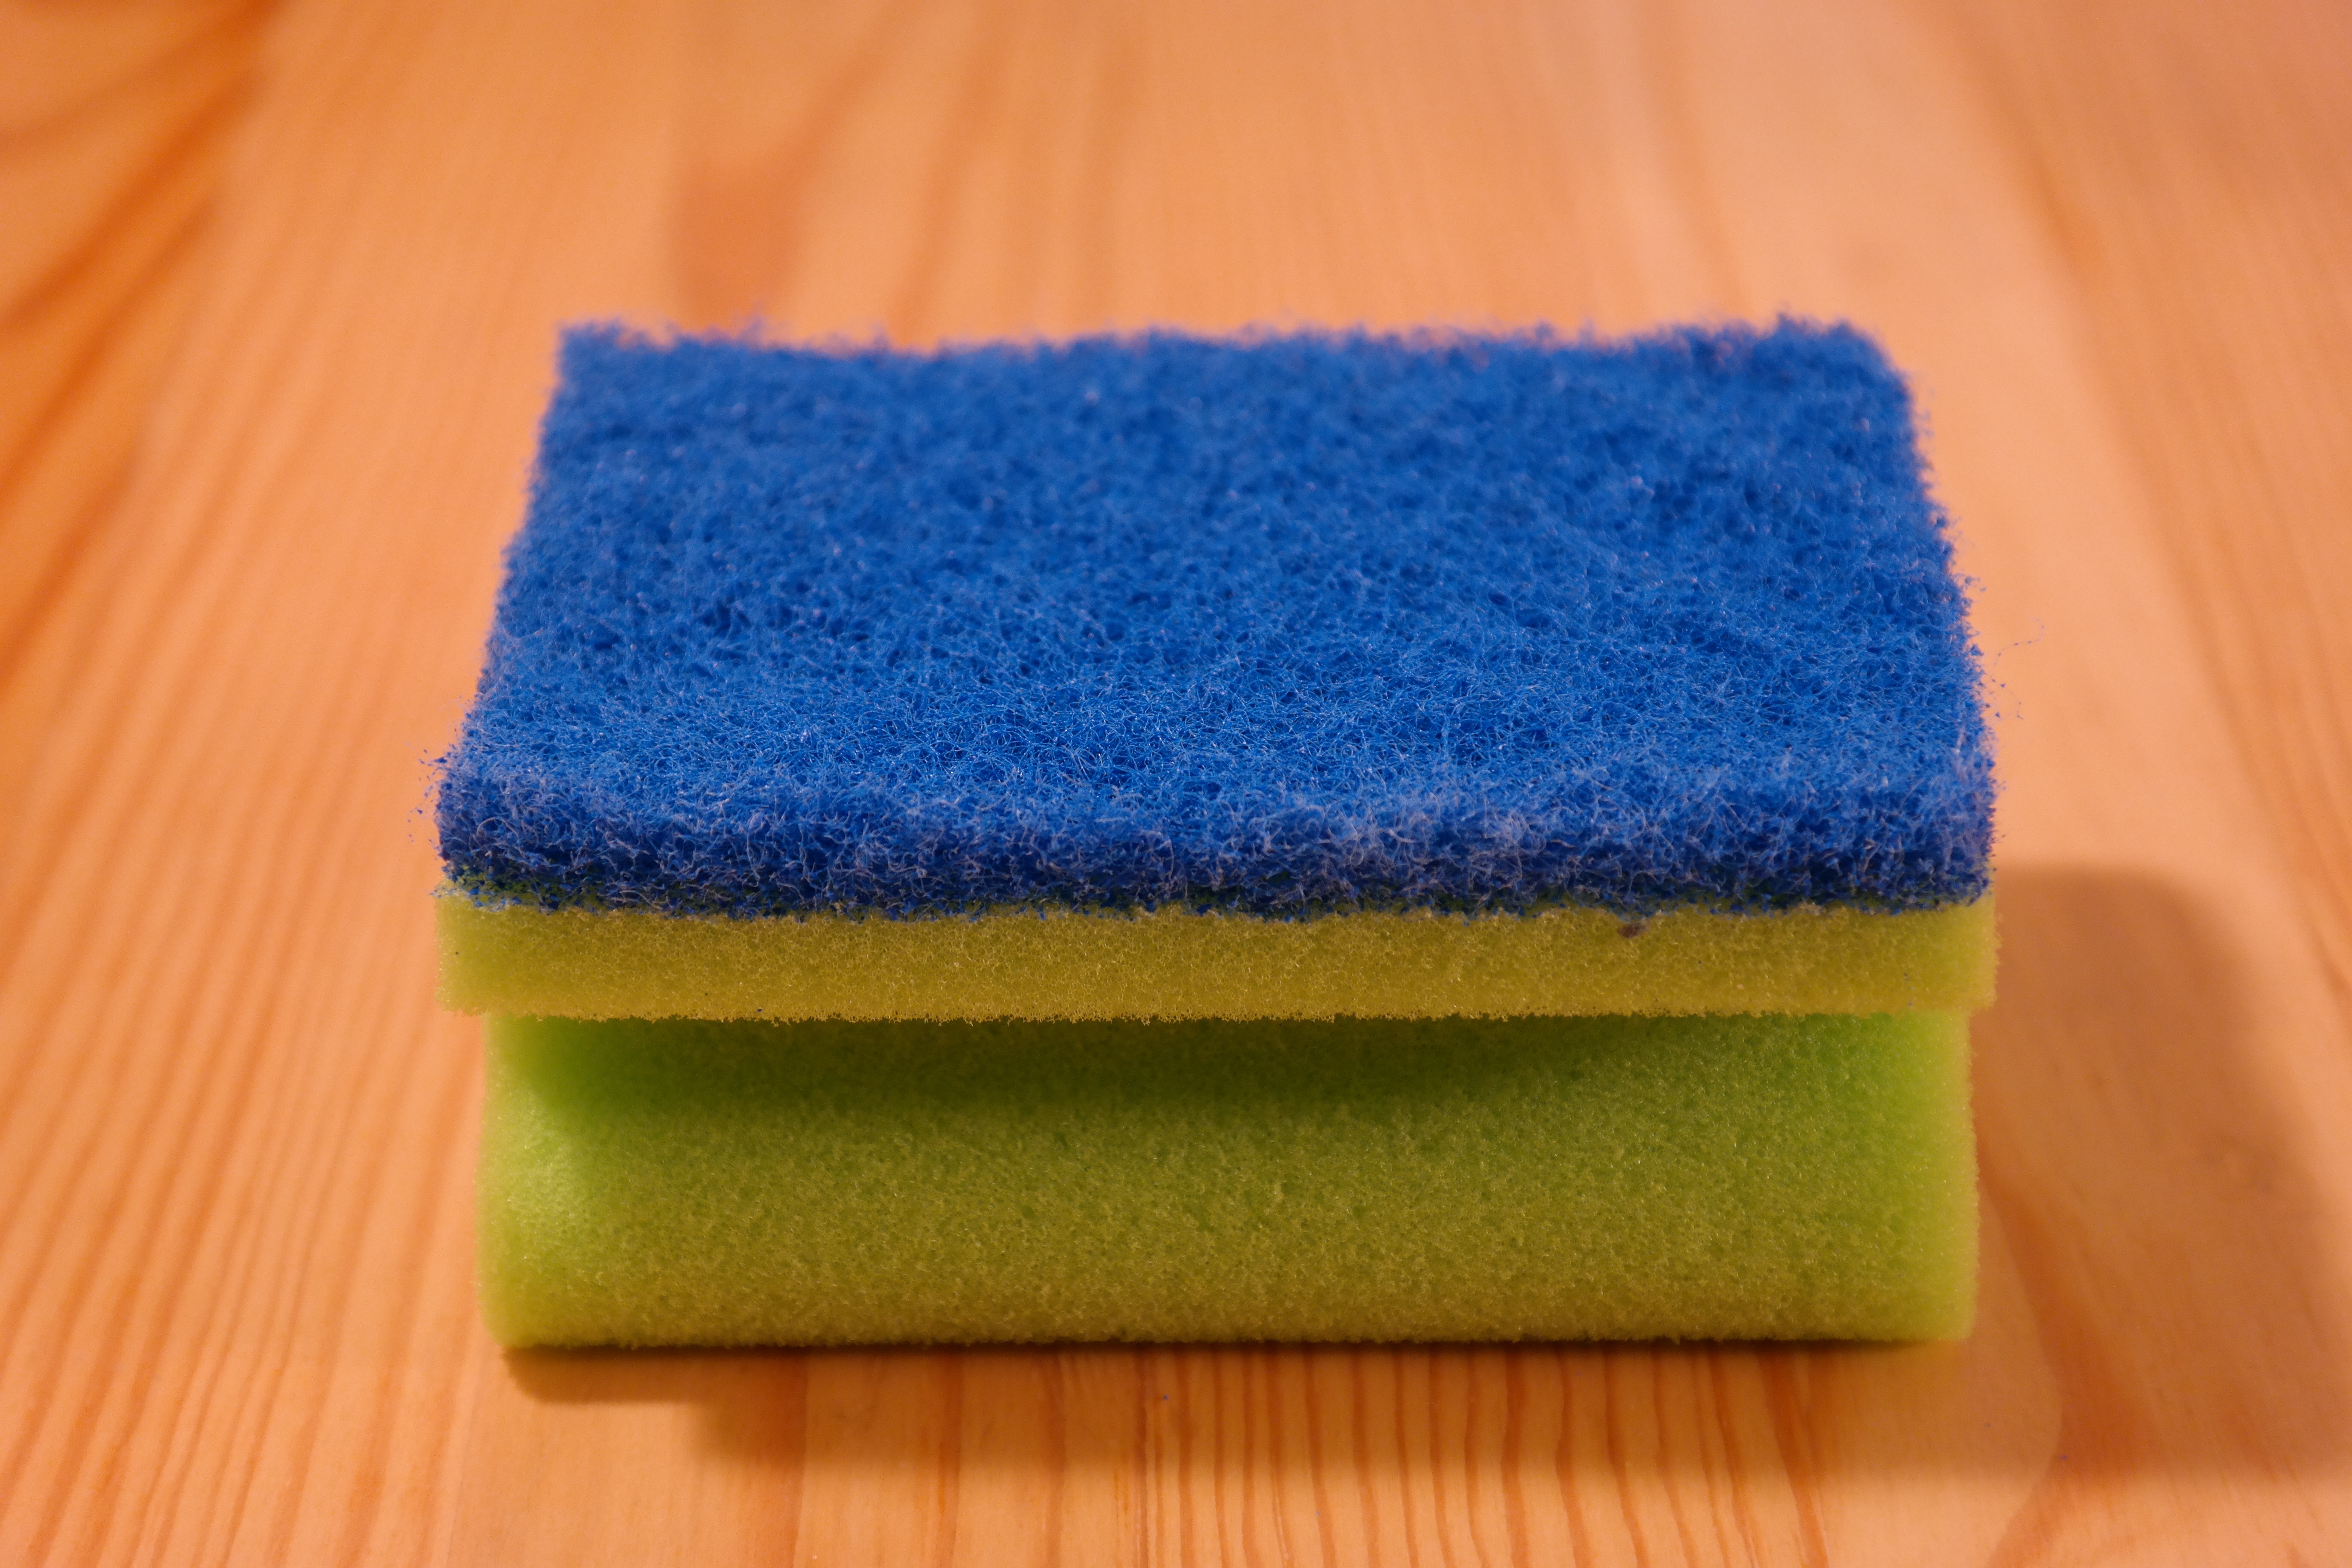
green, rinse, clean, blue, material, sponge, textile, cleaning, cleanliness, scourer, household sponge, pot sponge, kitchen sponge